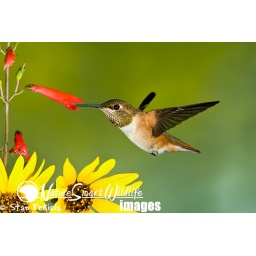
Rufous Hummingbird, Selasphorus rufus, adult female at red and yellow flowers, taken in Colorado Springs, CO